Sergey Bida

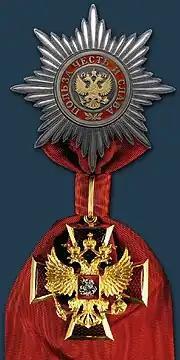
Order "For Merit to the Fatherland" first class

Bida was ranked # 1 in the world in men's épée in 2019 and 2020. At the January 2020 Fencing Grand Prix in Doha, Qatar, he was the top seed and won the gold medal in individual épée defeating 2019 French team world champion Alexandre Bardenet 15-6 in the final, and that same month at the Heidenheim World Cup in Germany, he won a bronze medal in individual épée. At the February 2020 Vancouver World Cup in Canada, he won a silver medal in individual épée.